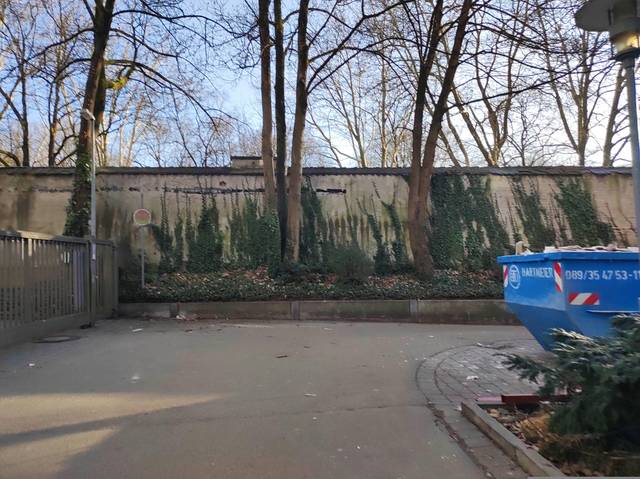
Region: Germany
Coordinates: 48.364, 10.891